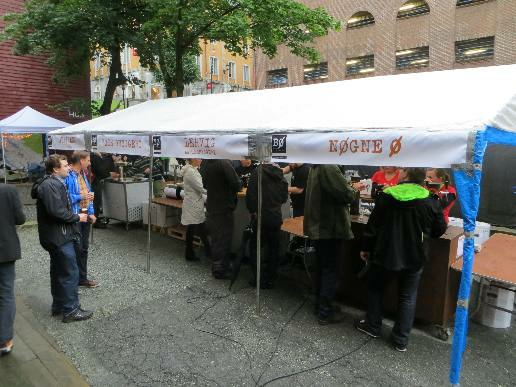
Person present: Yes